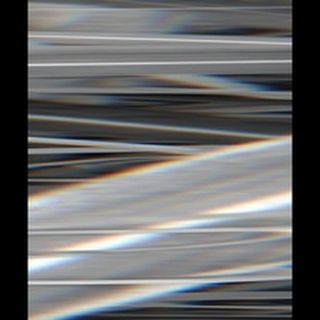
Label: sugarcane_red_rot